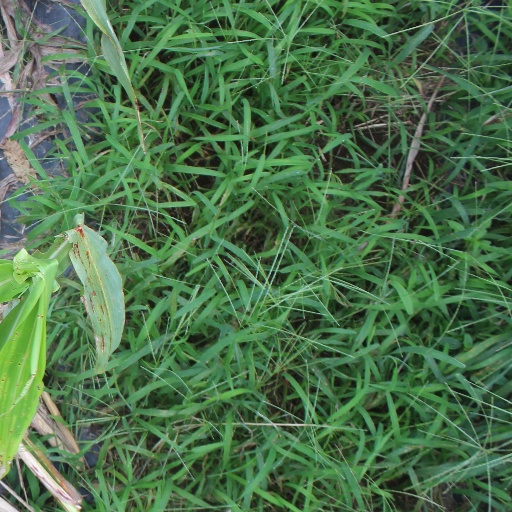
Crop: sorghum